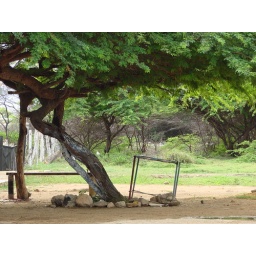
tree near the beach